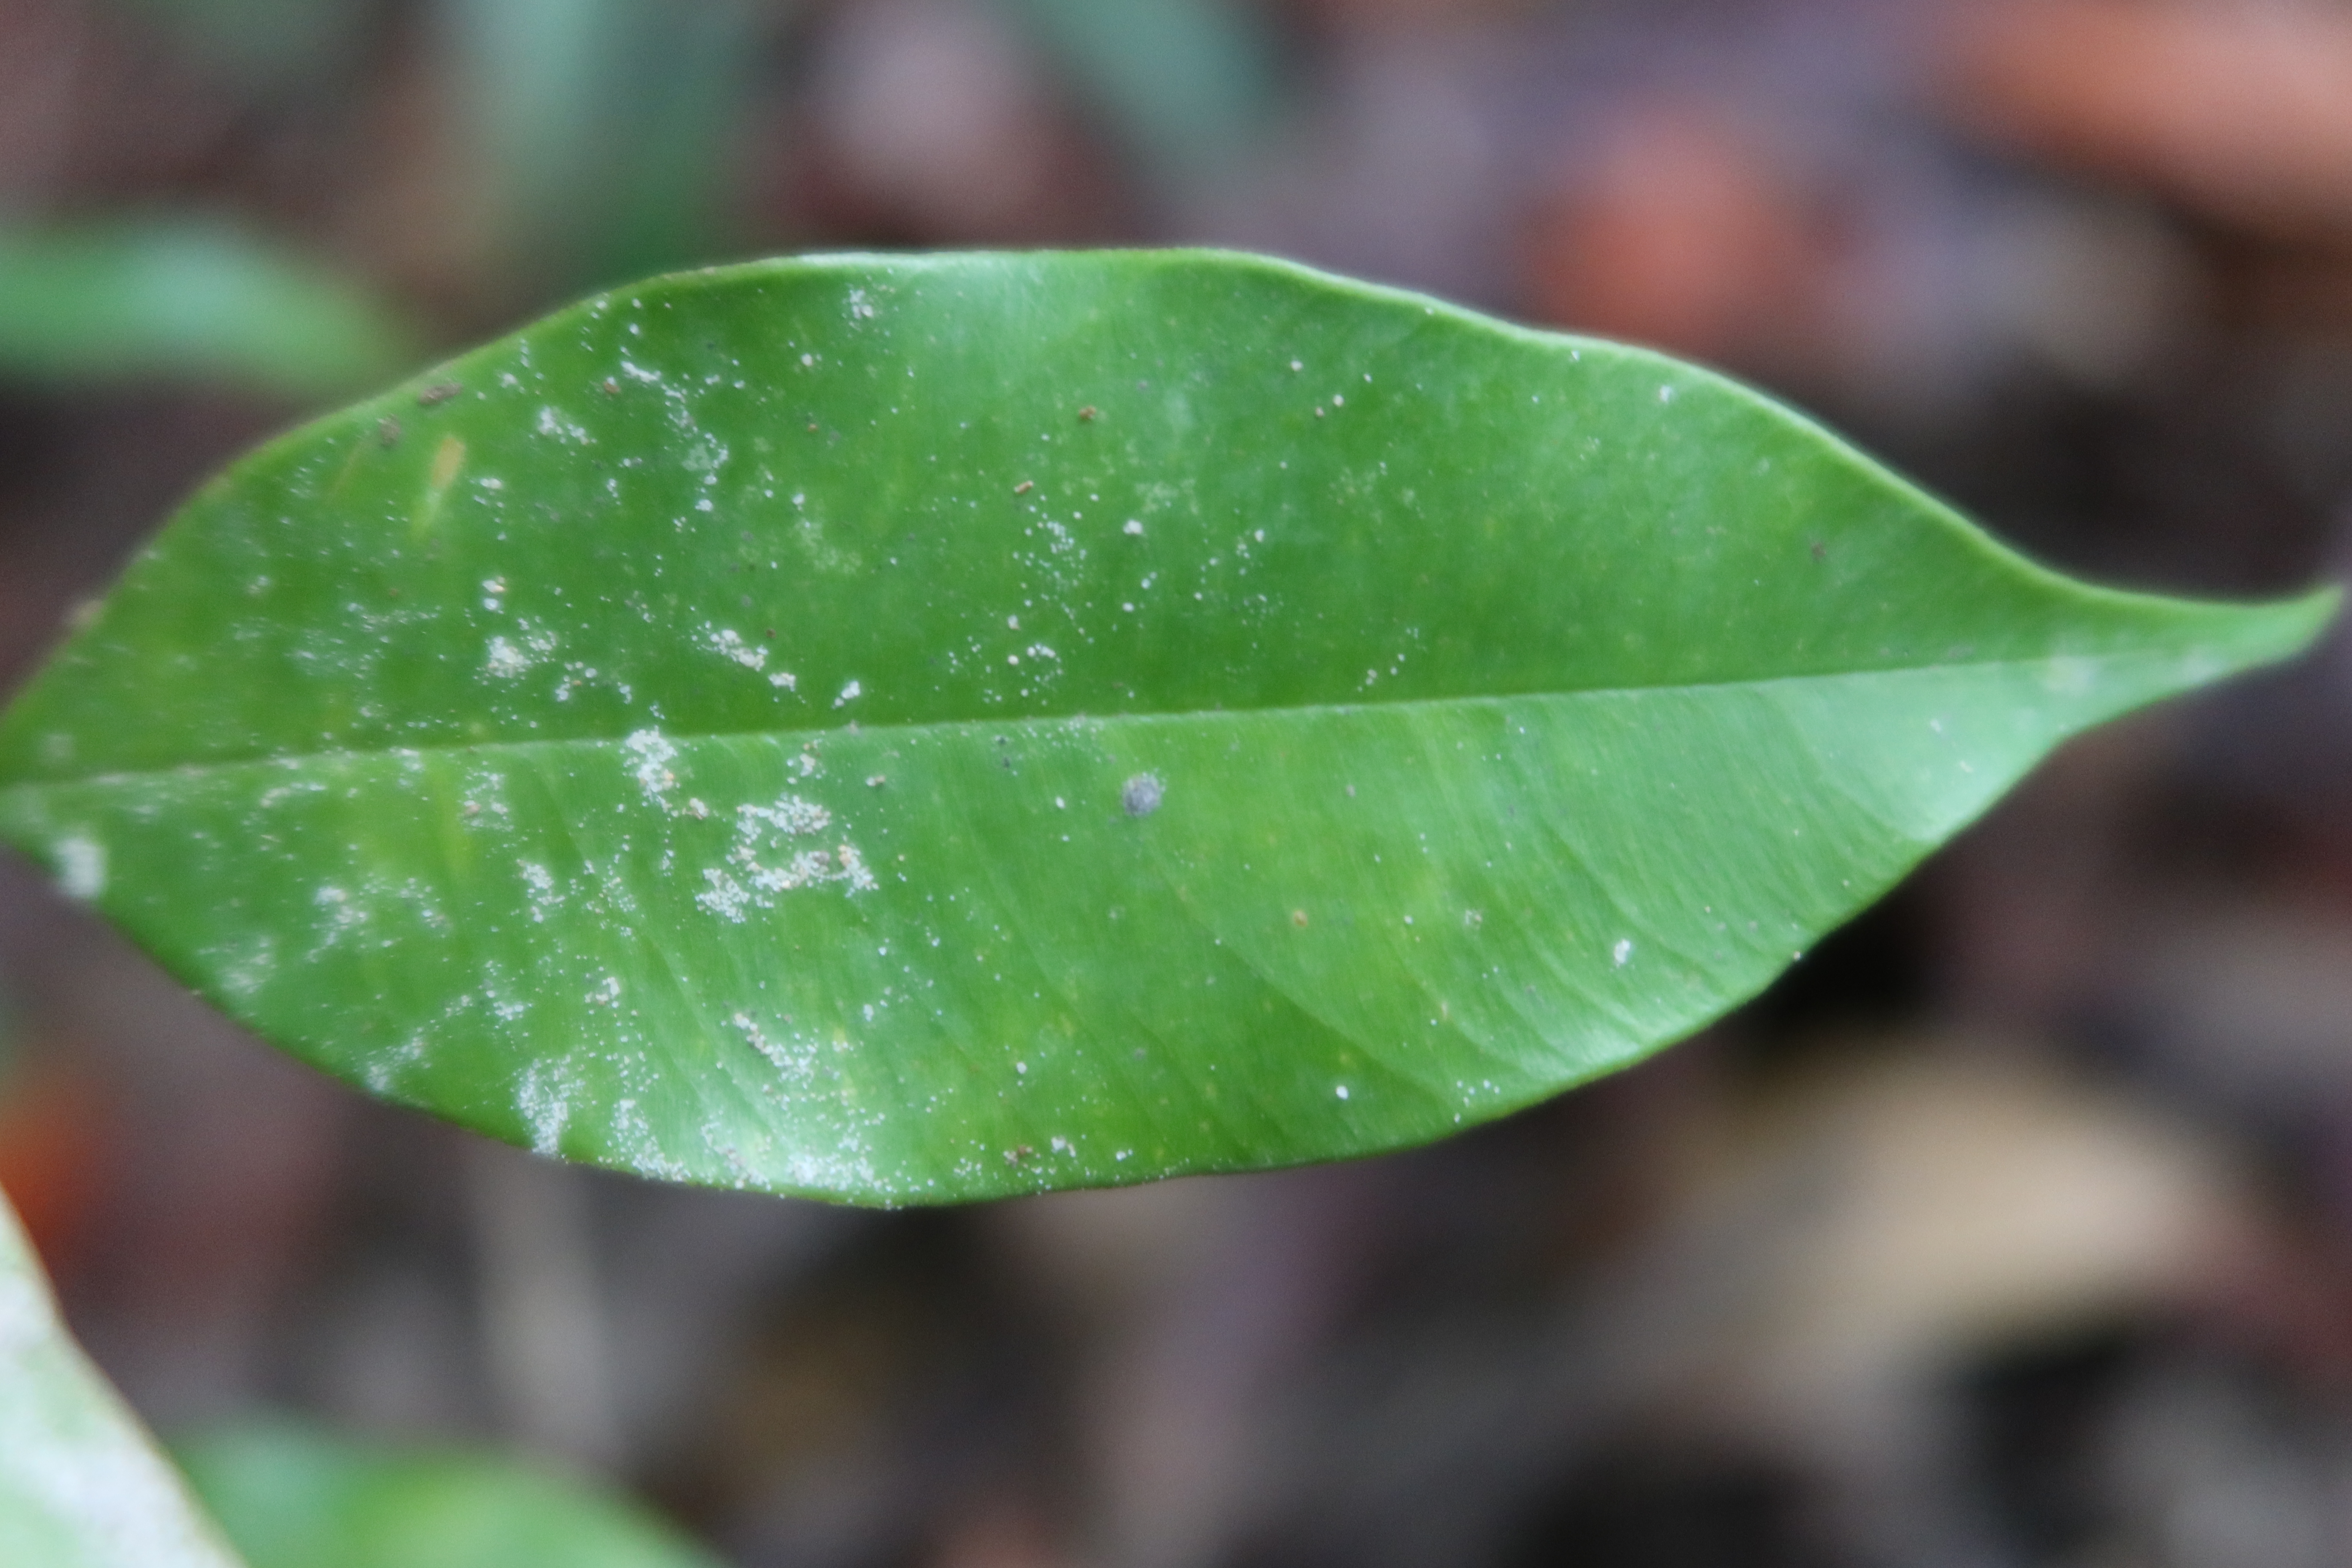
Label: Mealy bugs